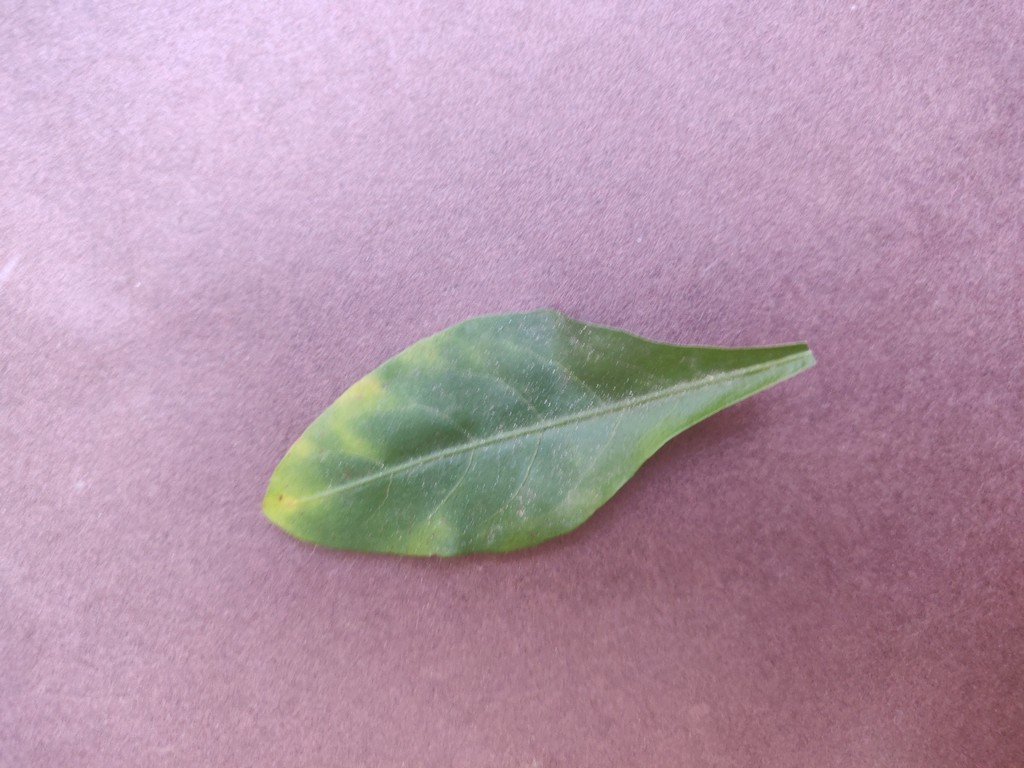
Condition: Unhealthy
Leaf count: single
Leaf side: front